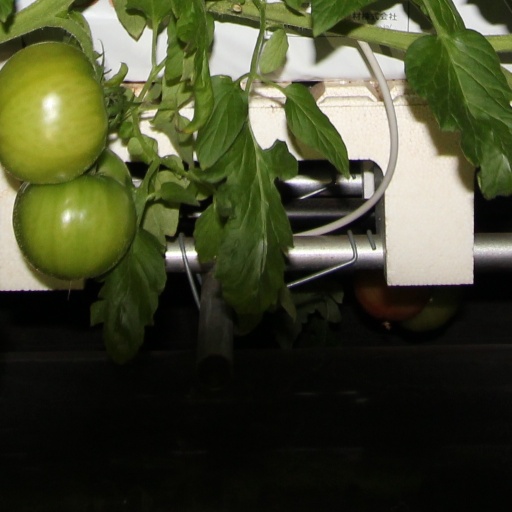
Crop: tomato